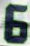
Number: 6